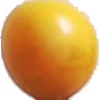
Label: Cherry Wax Yellow 1